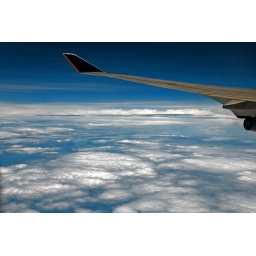
This shot is taken on the plane at sky above around Vietnam area.